Jandaya parakeet

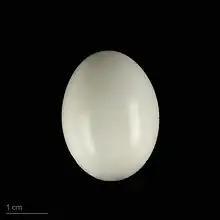
"Aratinga jandaya" – MHNT

In the wild, it has a predilection for various fruits including mango and cashew apples, as well as palm nuts, and an unfortunate attraction to plants cultivated by humans (rice, maize, members of the family Annonaceae, etc.). Things that are toxic to jandaya parakeets include chocolate, caffeine, and a chemical often found in avocados.